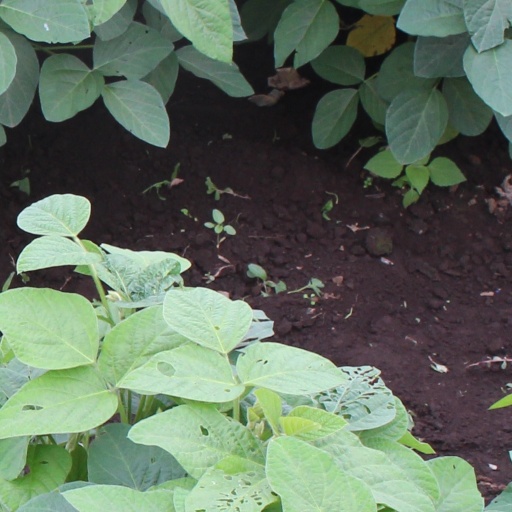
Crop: soybean